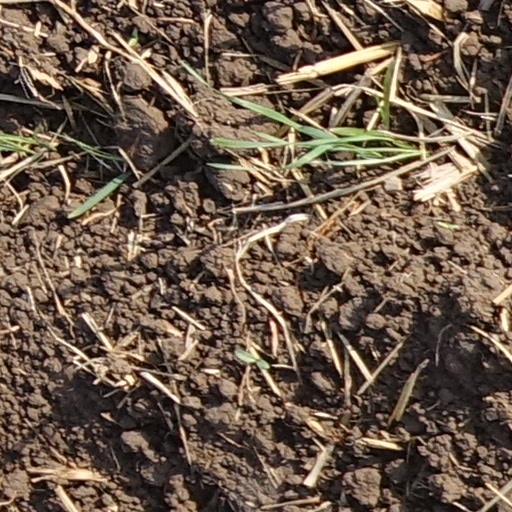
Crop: wheat